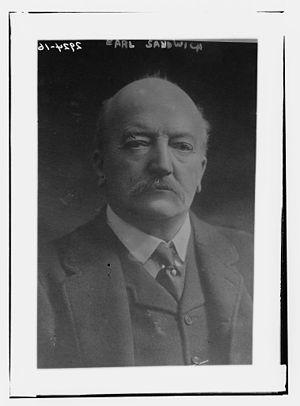
Edward George Henry Montagu, 8ᵉ comte de Sandwich, nommé vicomte Hinchingbrooke jusqu'en 1884, était un pair britannique, un politicien conservateur et un auteur.
La circonscription d'Huntingdon est une circonscription anglaise située dans le Cambridgeshire et représentée à la Chambre des Communes du Parlement britannique.